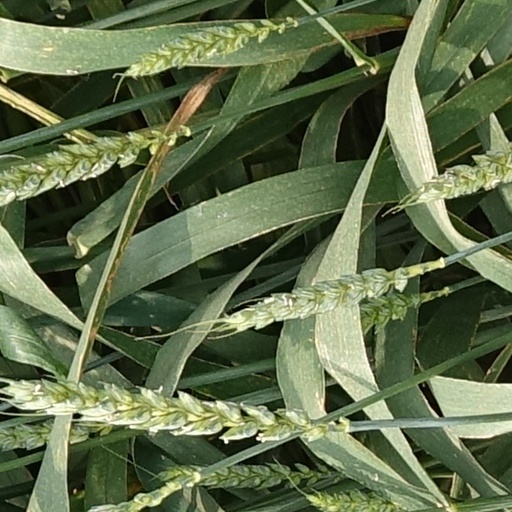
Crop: wheat